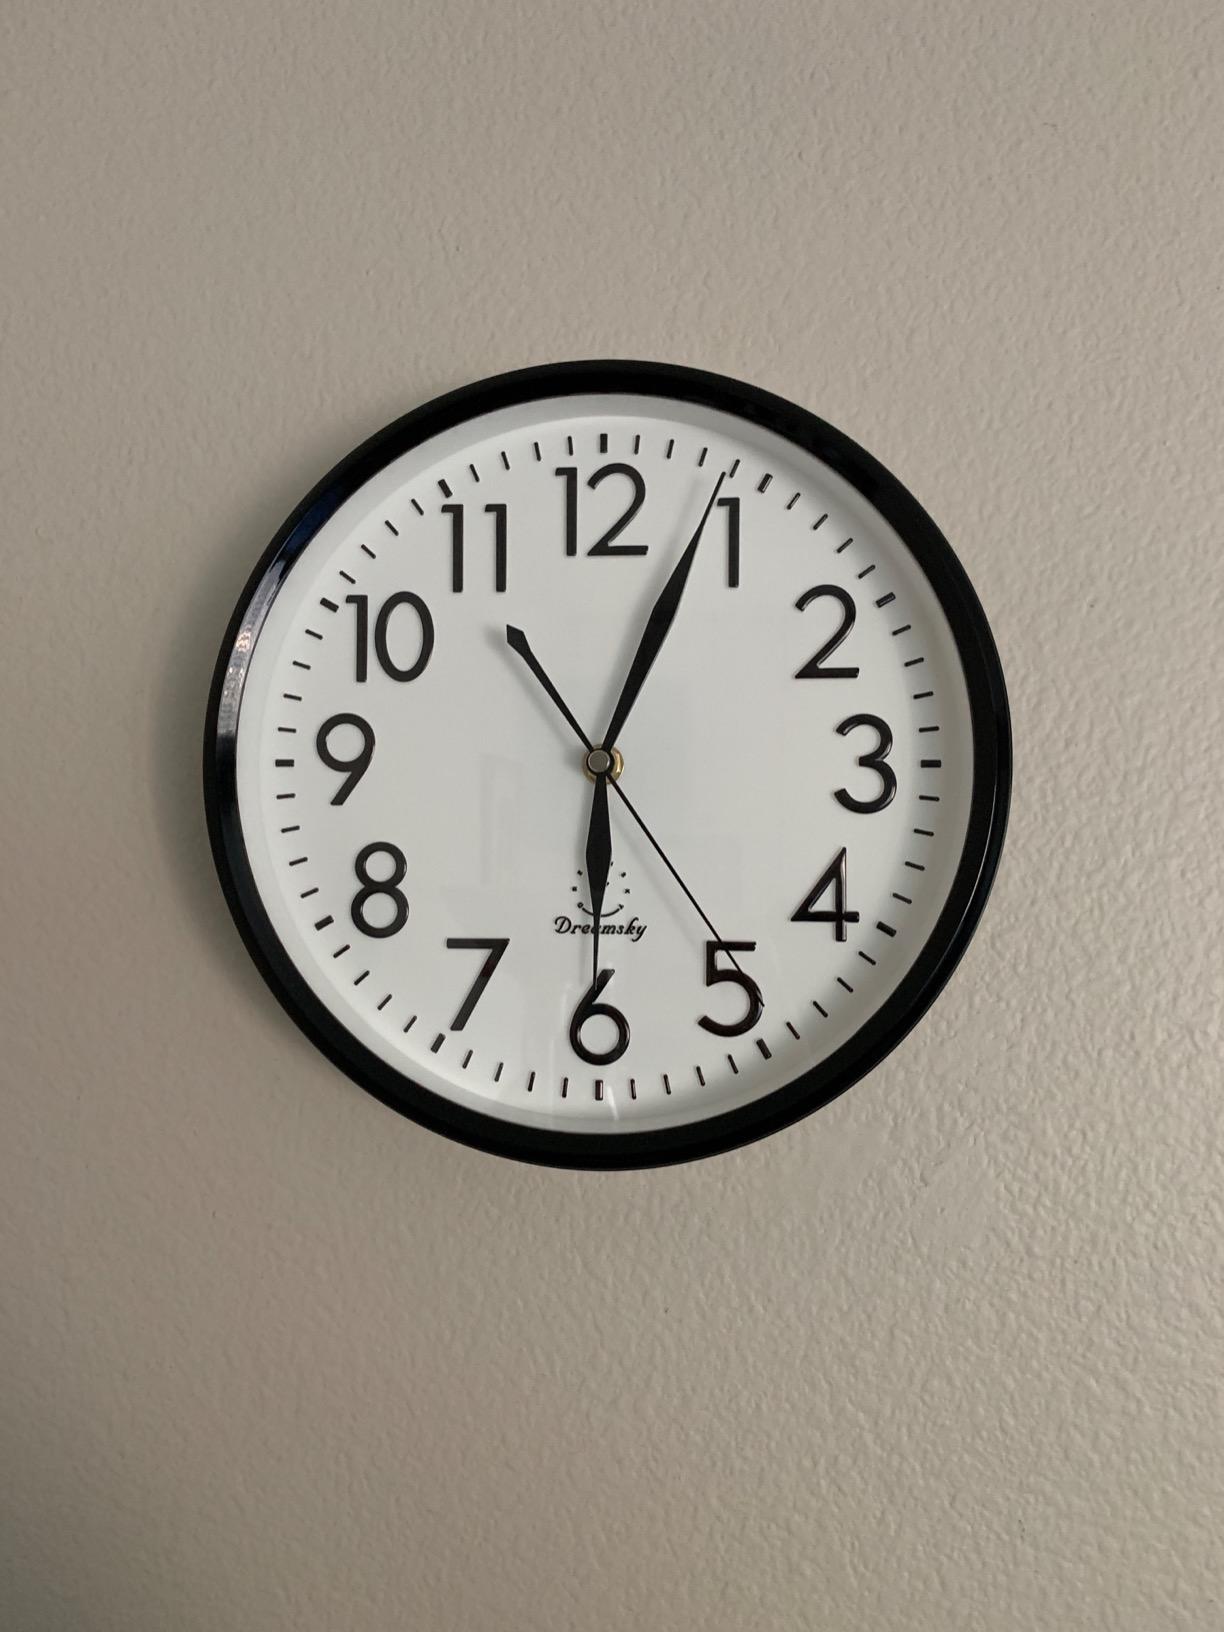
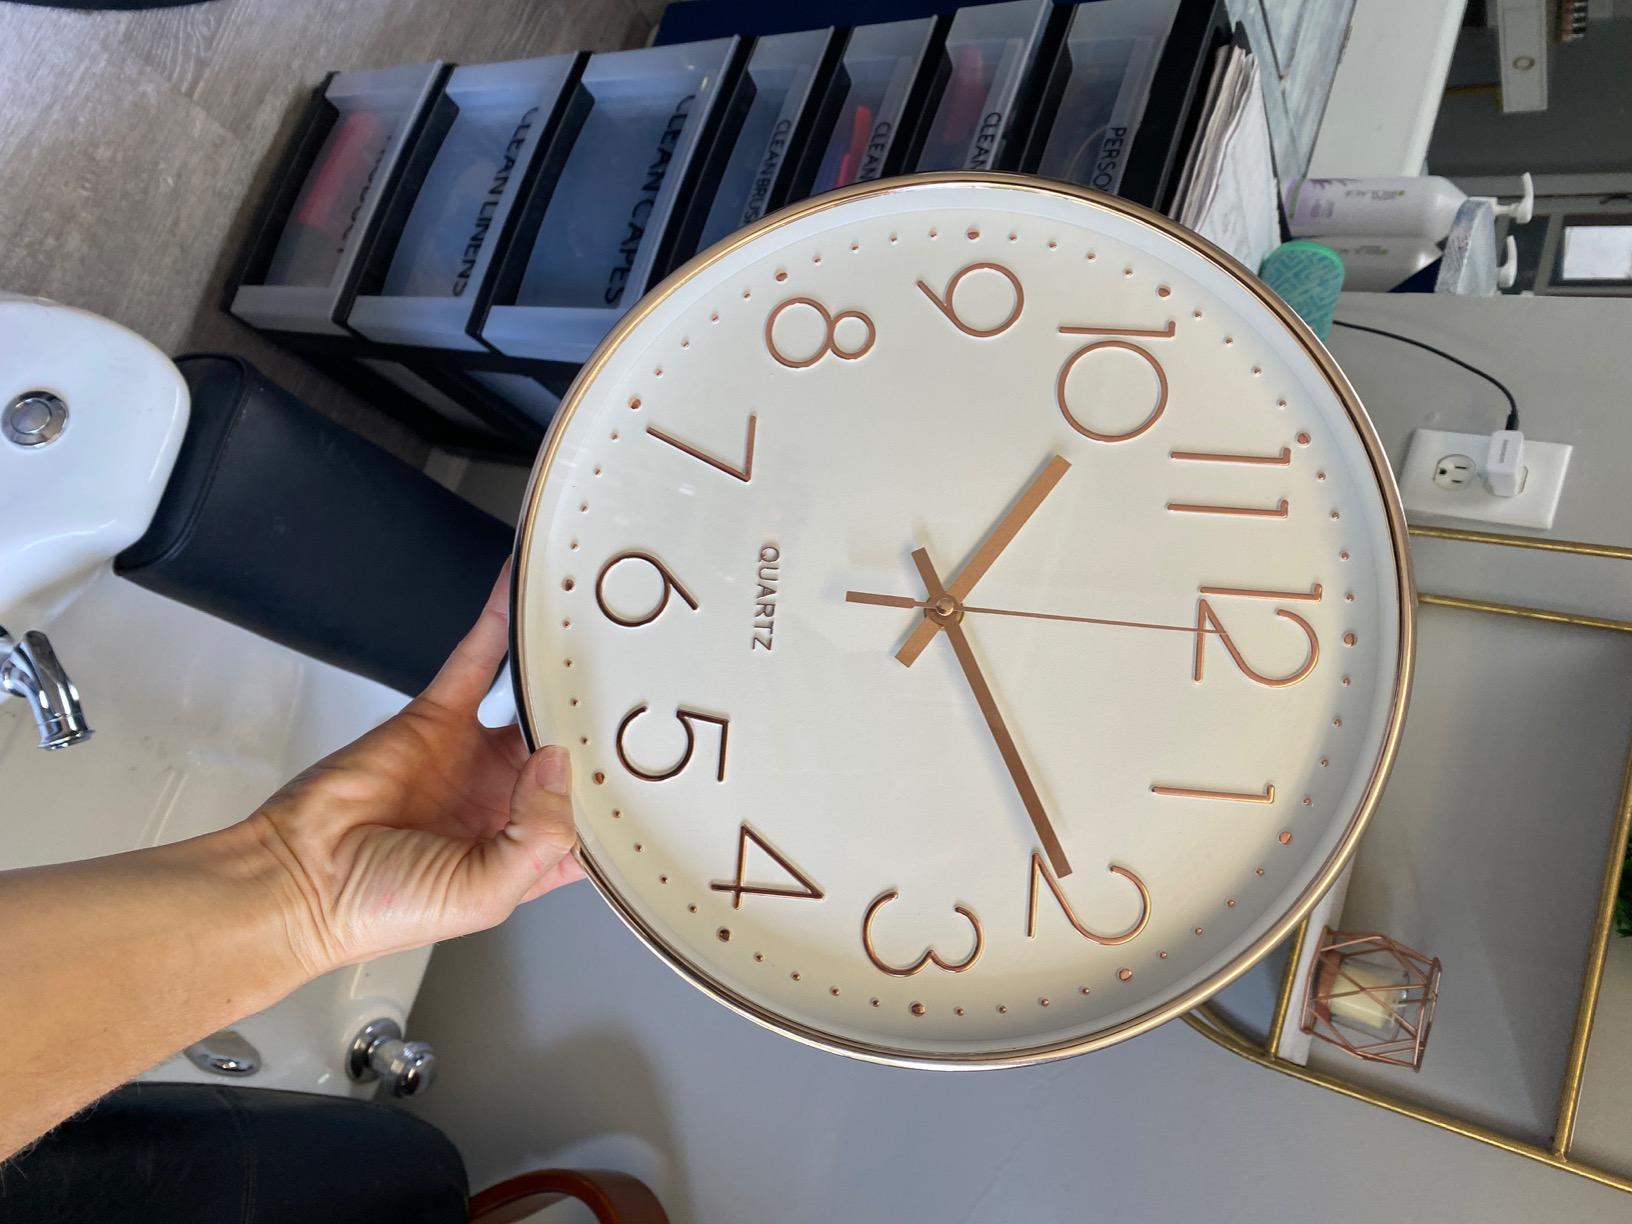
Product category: clock
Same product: no